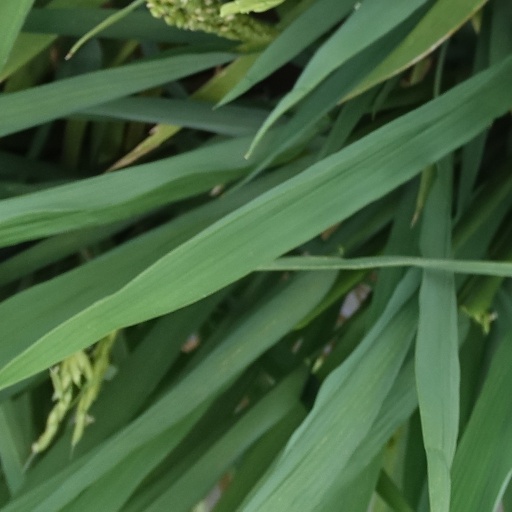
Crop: rice